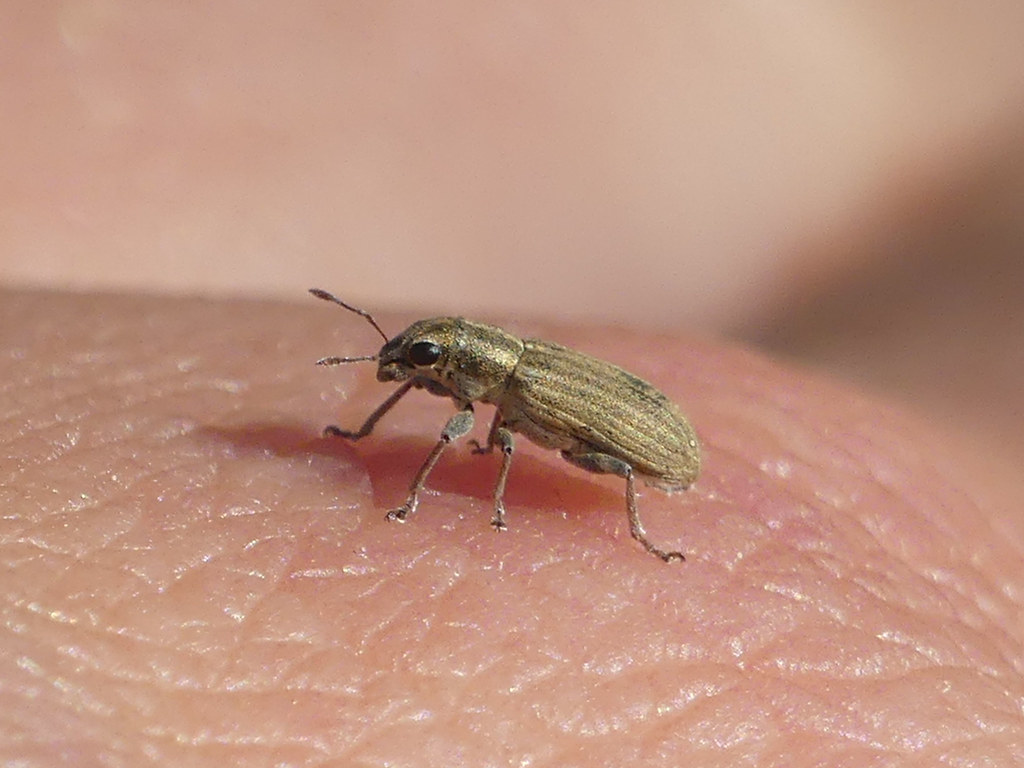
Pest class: pea_leaf_weevil